Red (Taylor Swift album)

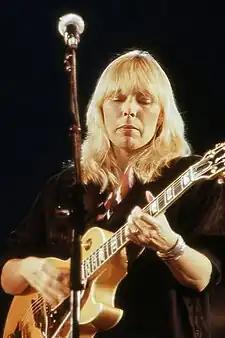
Joni Mitchell, Canadian singer-songwriter, playing a guitar

The songs on "Red" are autobiographical, forming a loose concept about the aftermath of an intense breakup, detailing loss, pain, abandonment, and regrets. According to Swift, most of the album was inspired by an ex-boyfriend who later contacted her after listening to it and described the experience as bittersweet. Whereas her previous songs contain fantasy-driven narratives and happy endings, "Red" realizes the uneasy reality of how a seemingly enduring relationship can painfully end. In the album's physical booklet, Swift quotes a line from Pablo Neruda's poem "Tonight I Can Write The Saddest Lines", "Love is so short, forgetting is so long", which she found suitable for the album's overarching theme. Swift's songwriting retains the storytelling aspect of country music by setting up scenes and characters for each track's narrative. She was also inspired by Joni Mitchell's songcraft on "Blue" (1971) for how it "explores somebody's soul so deeply". Some journalists also found "Blue" influence on the cover artwork of "Red", which shows Swift looking downward with her face partially shadowed from her brimmed hat.